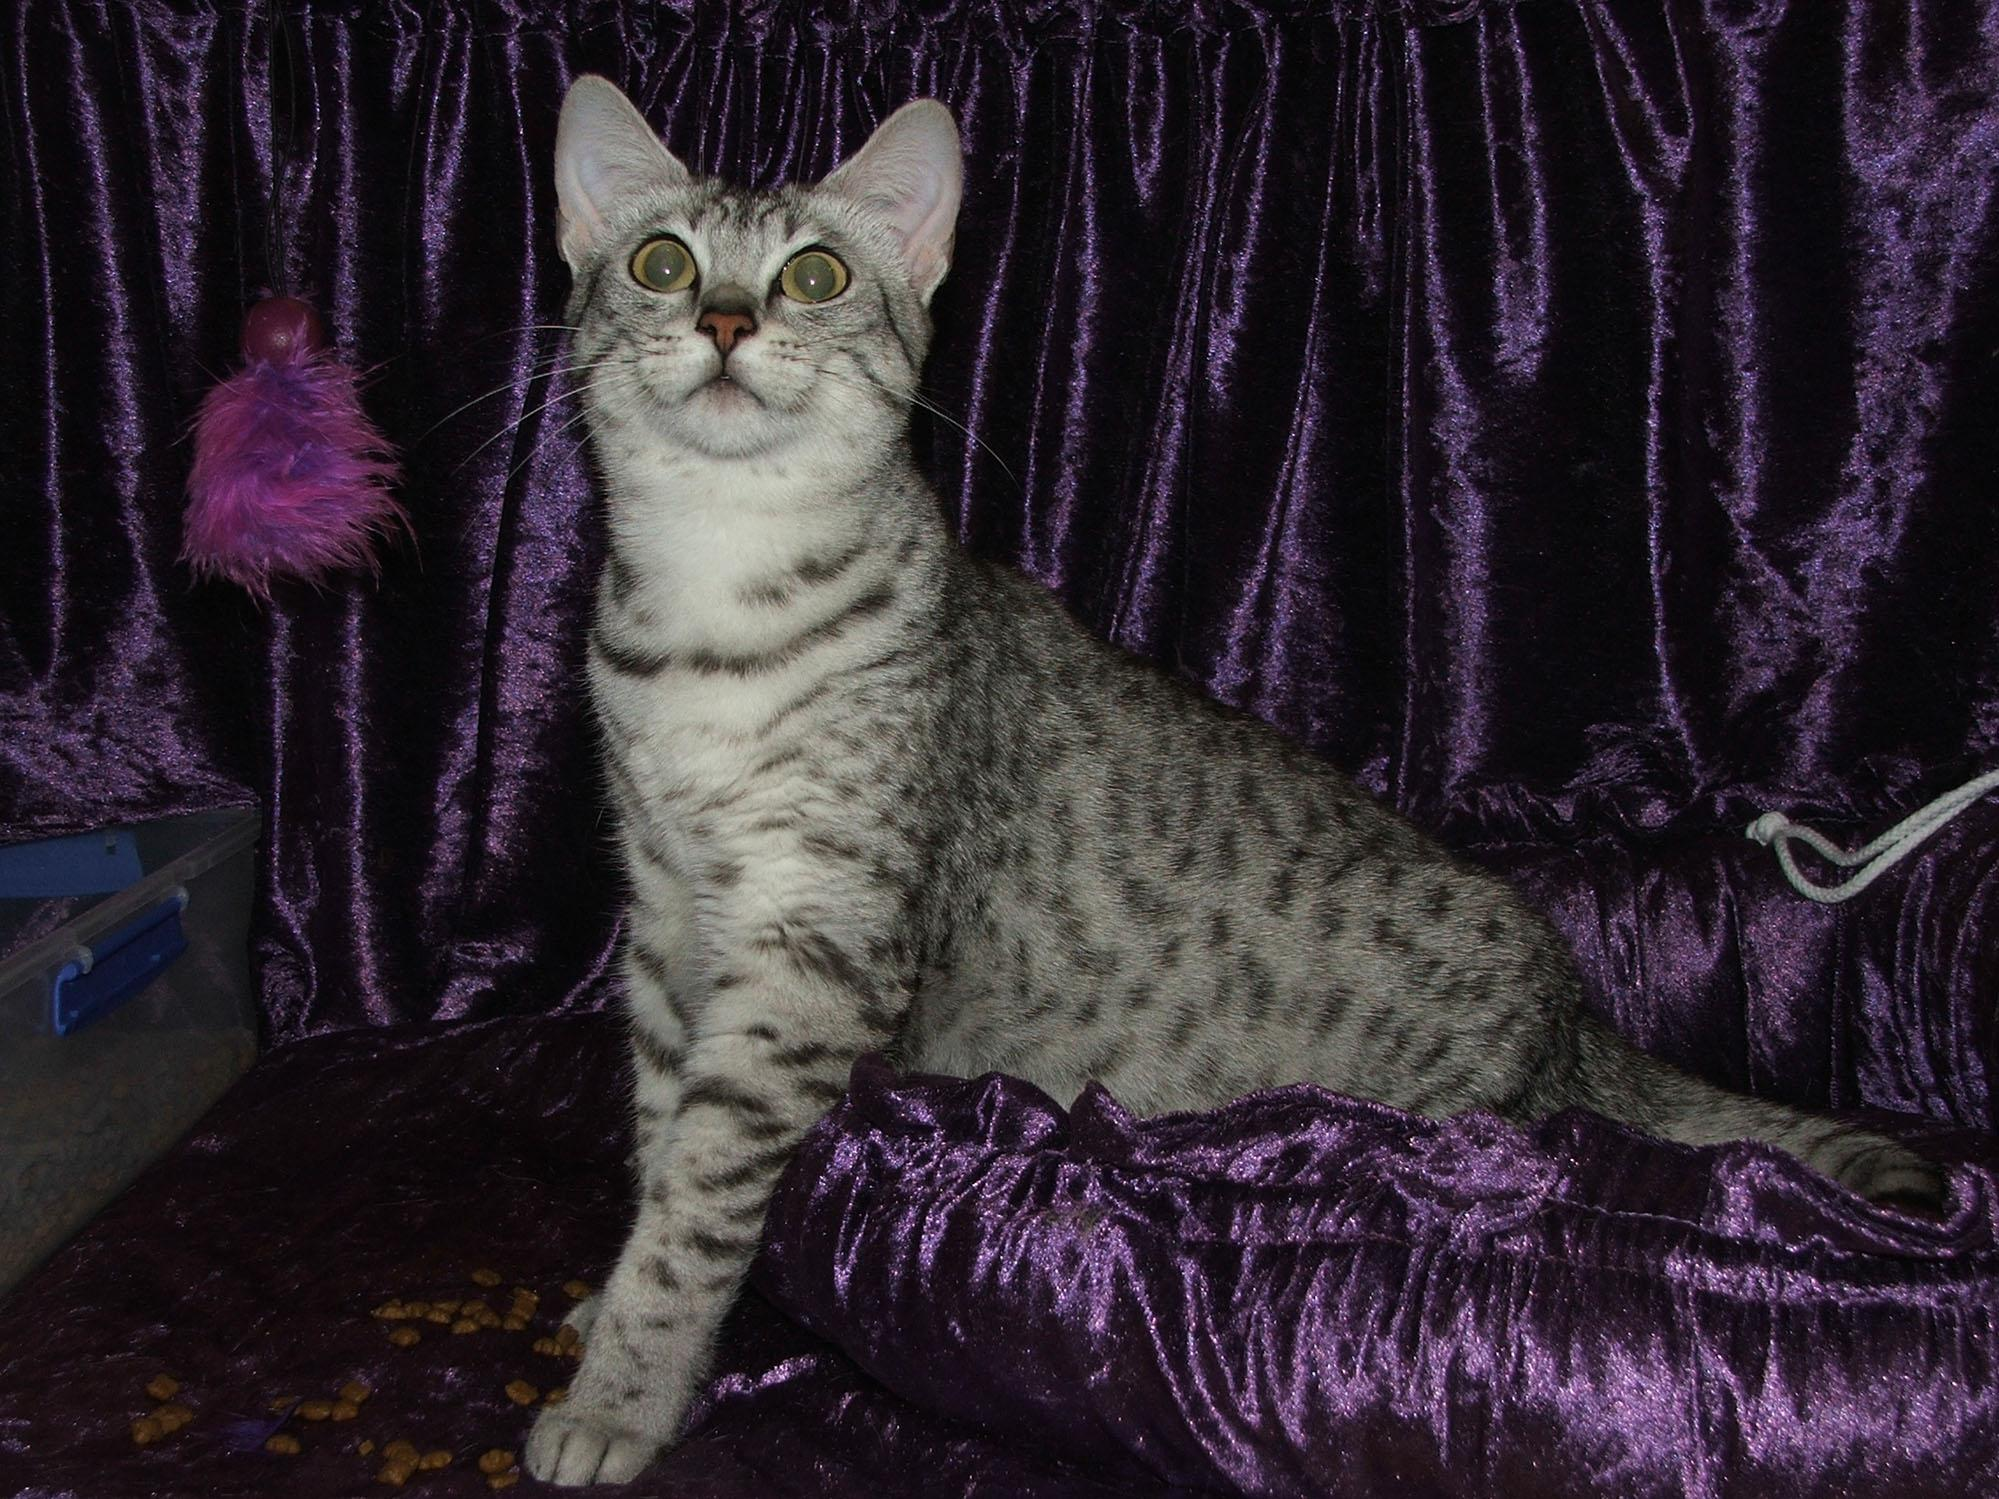
Breed: egyptian mau